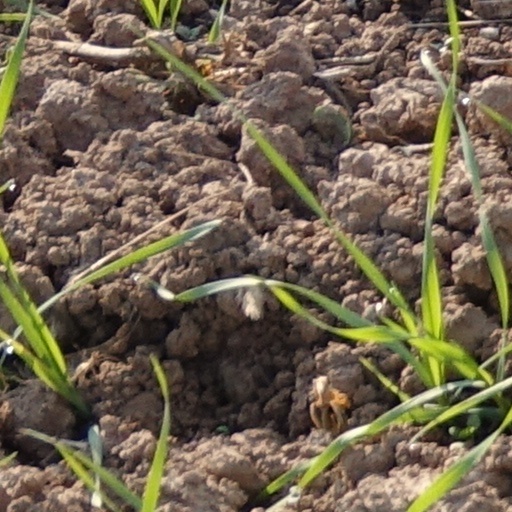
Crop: wheat